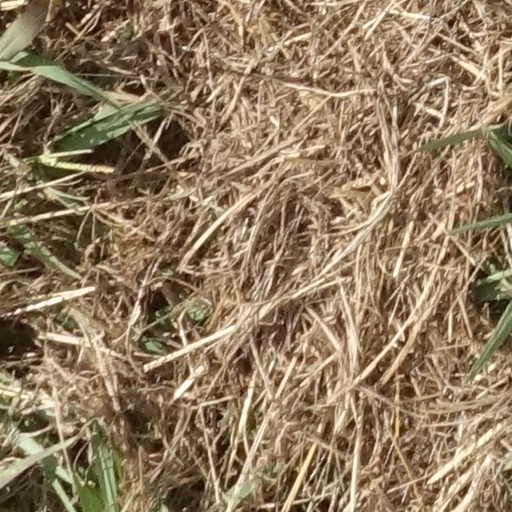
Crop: sorghum